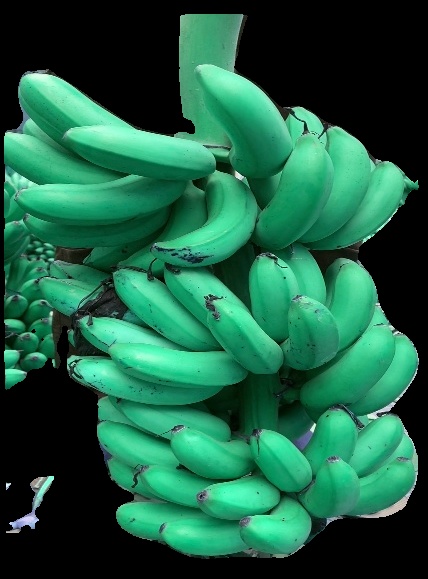
Variety: rasbale
Grade: grade1